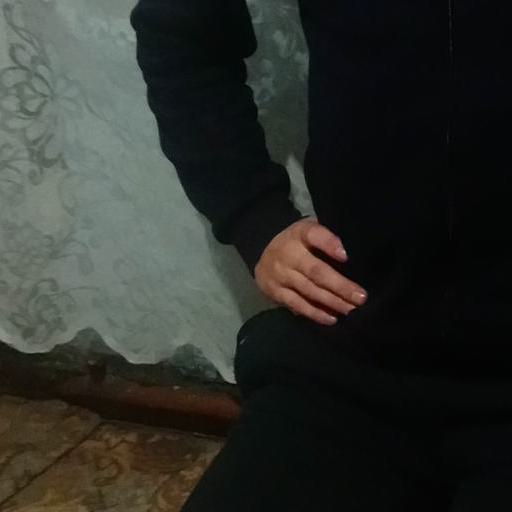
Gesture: no_gesture